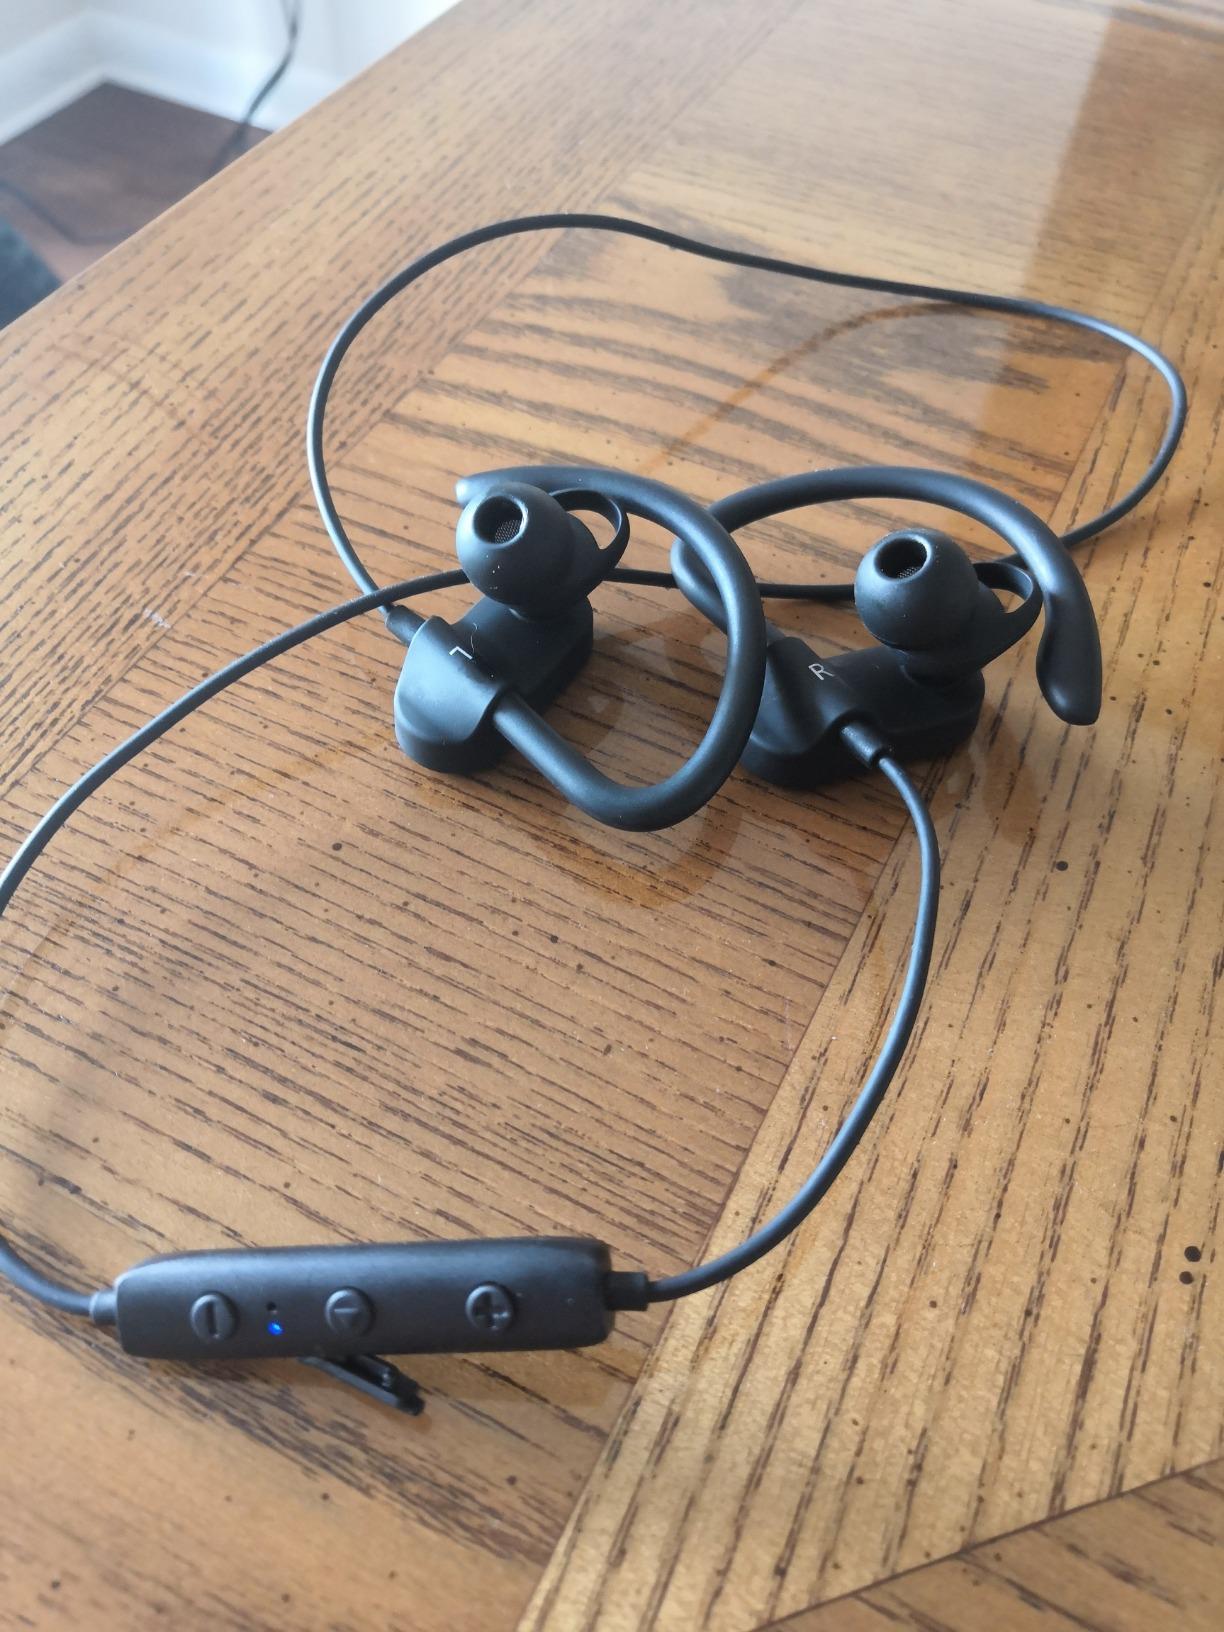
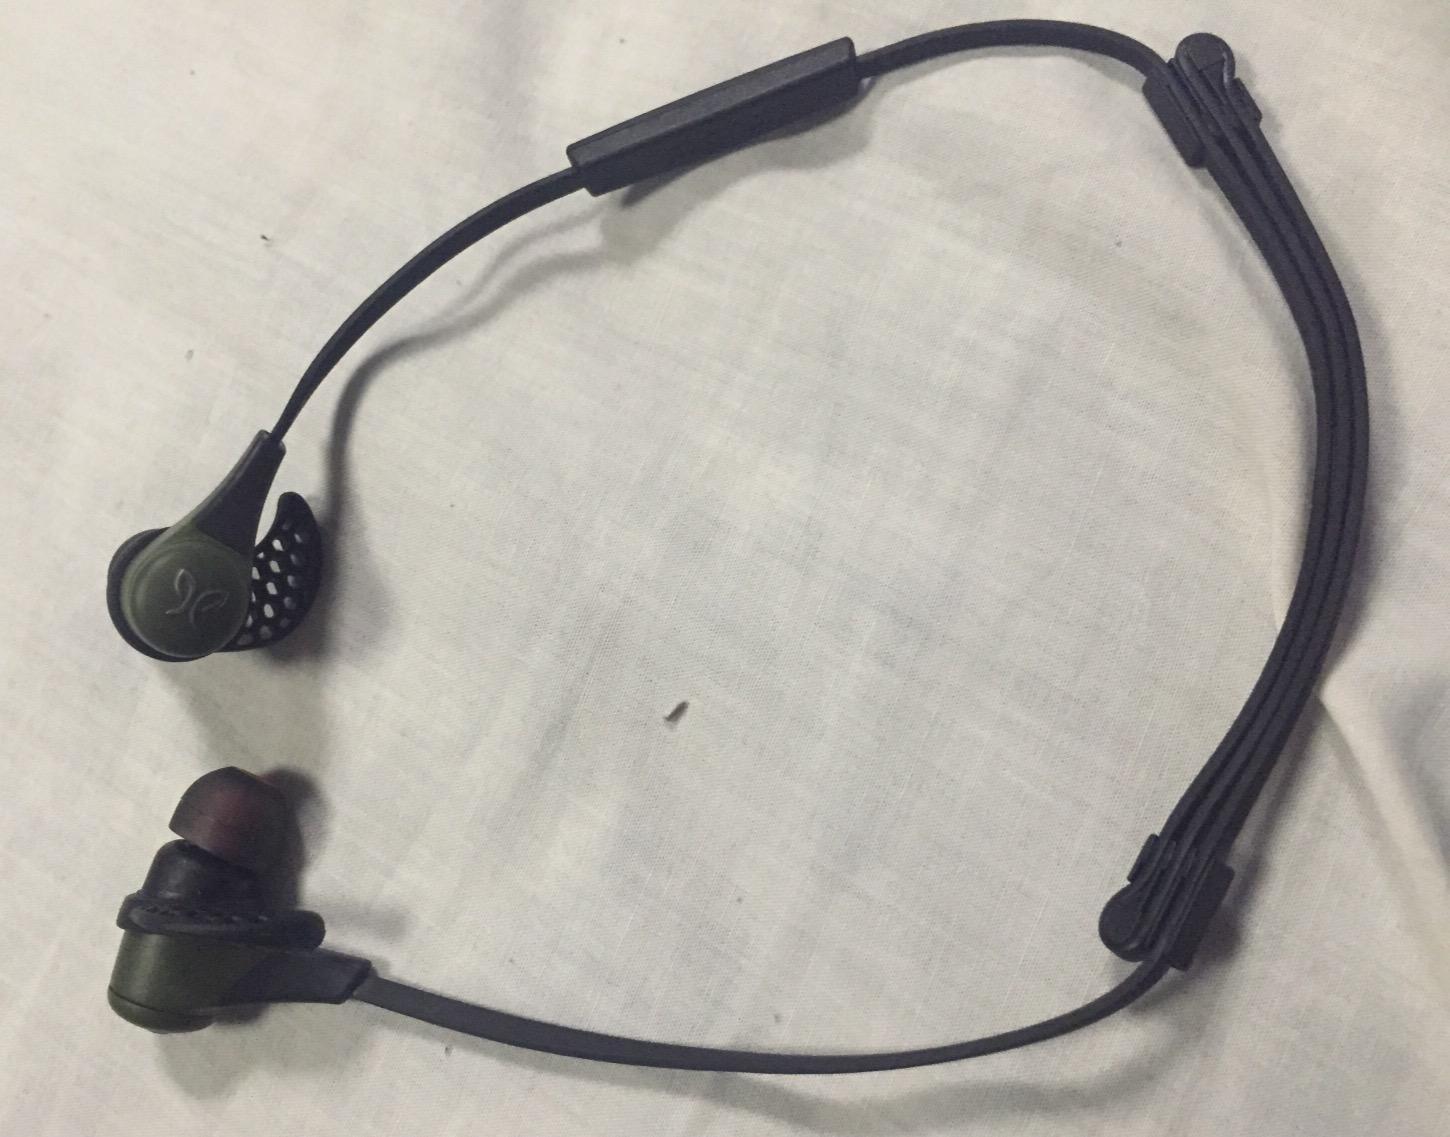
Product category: headphones
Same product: no